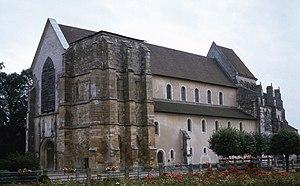
Montier-en-Der
L’ancienne abbatiale Saint-Pierre-et-Saint-Paul est l'église d'une abbaye bénédictine disparue, l'abbaye Notre-Dame de Montier-en-Der fondée au VIIᵉ siècle et située à Montier-en-Der dans le département français de la Haute-Marne, diocèse de Châlons-en-Champagne. L'abbatiale Saint-Pierre-et-Saint-Paul est quant à elle consacrée le 26 novembre 998 par l'évêque de Châlons-sur-Marne. Elle est de nos jours l'église paroissiale, également connue sous le nom de Saint-Rémy.
Montier-en-Der est une ancienne commune française située dans le département de la Haute-Marne en région Grand Est.